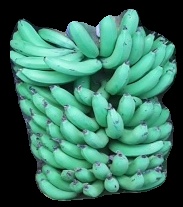
Variety: pachbale
Grade: grade1